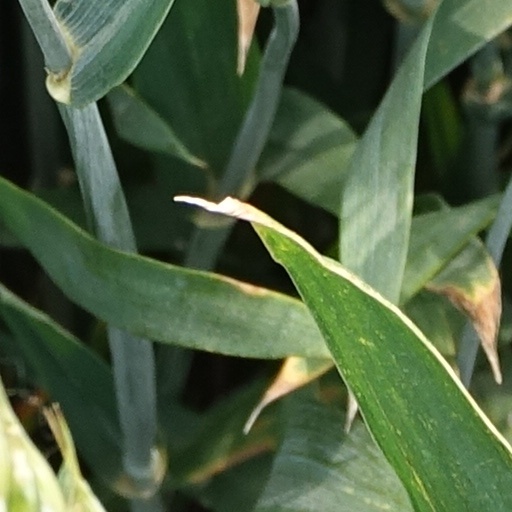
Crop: wheat